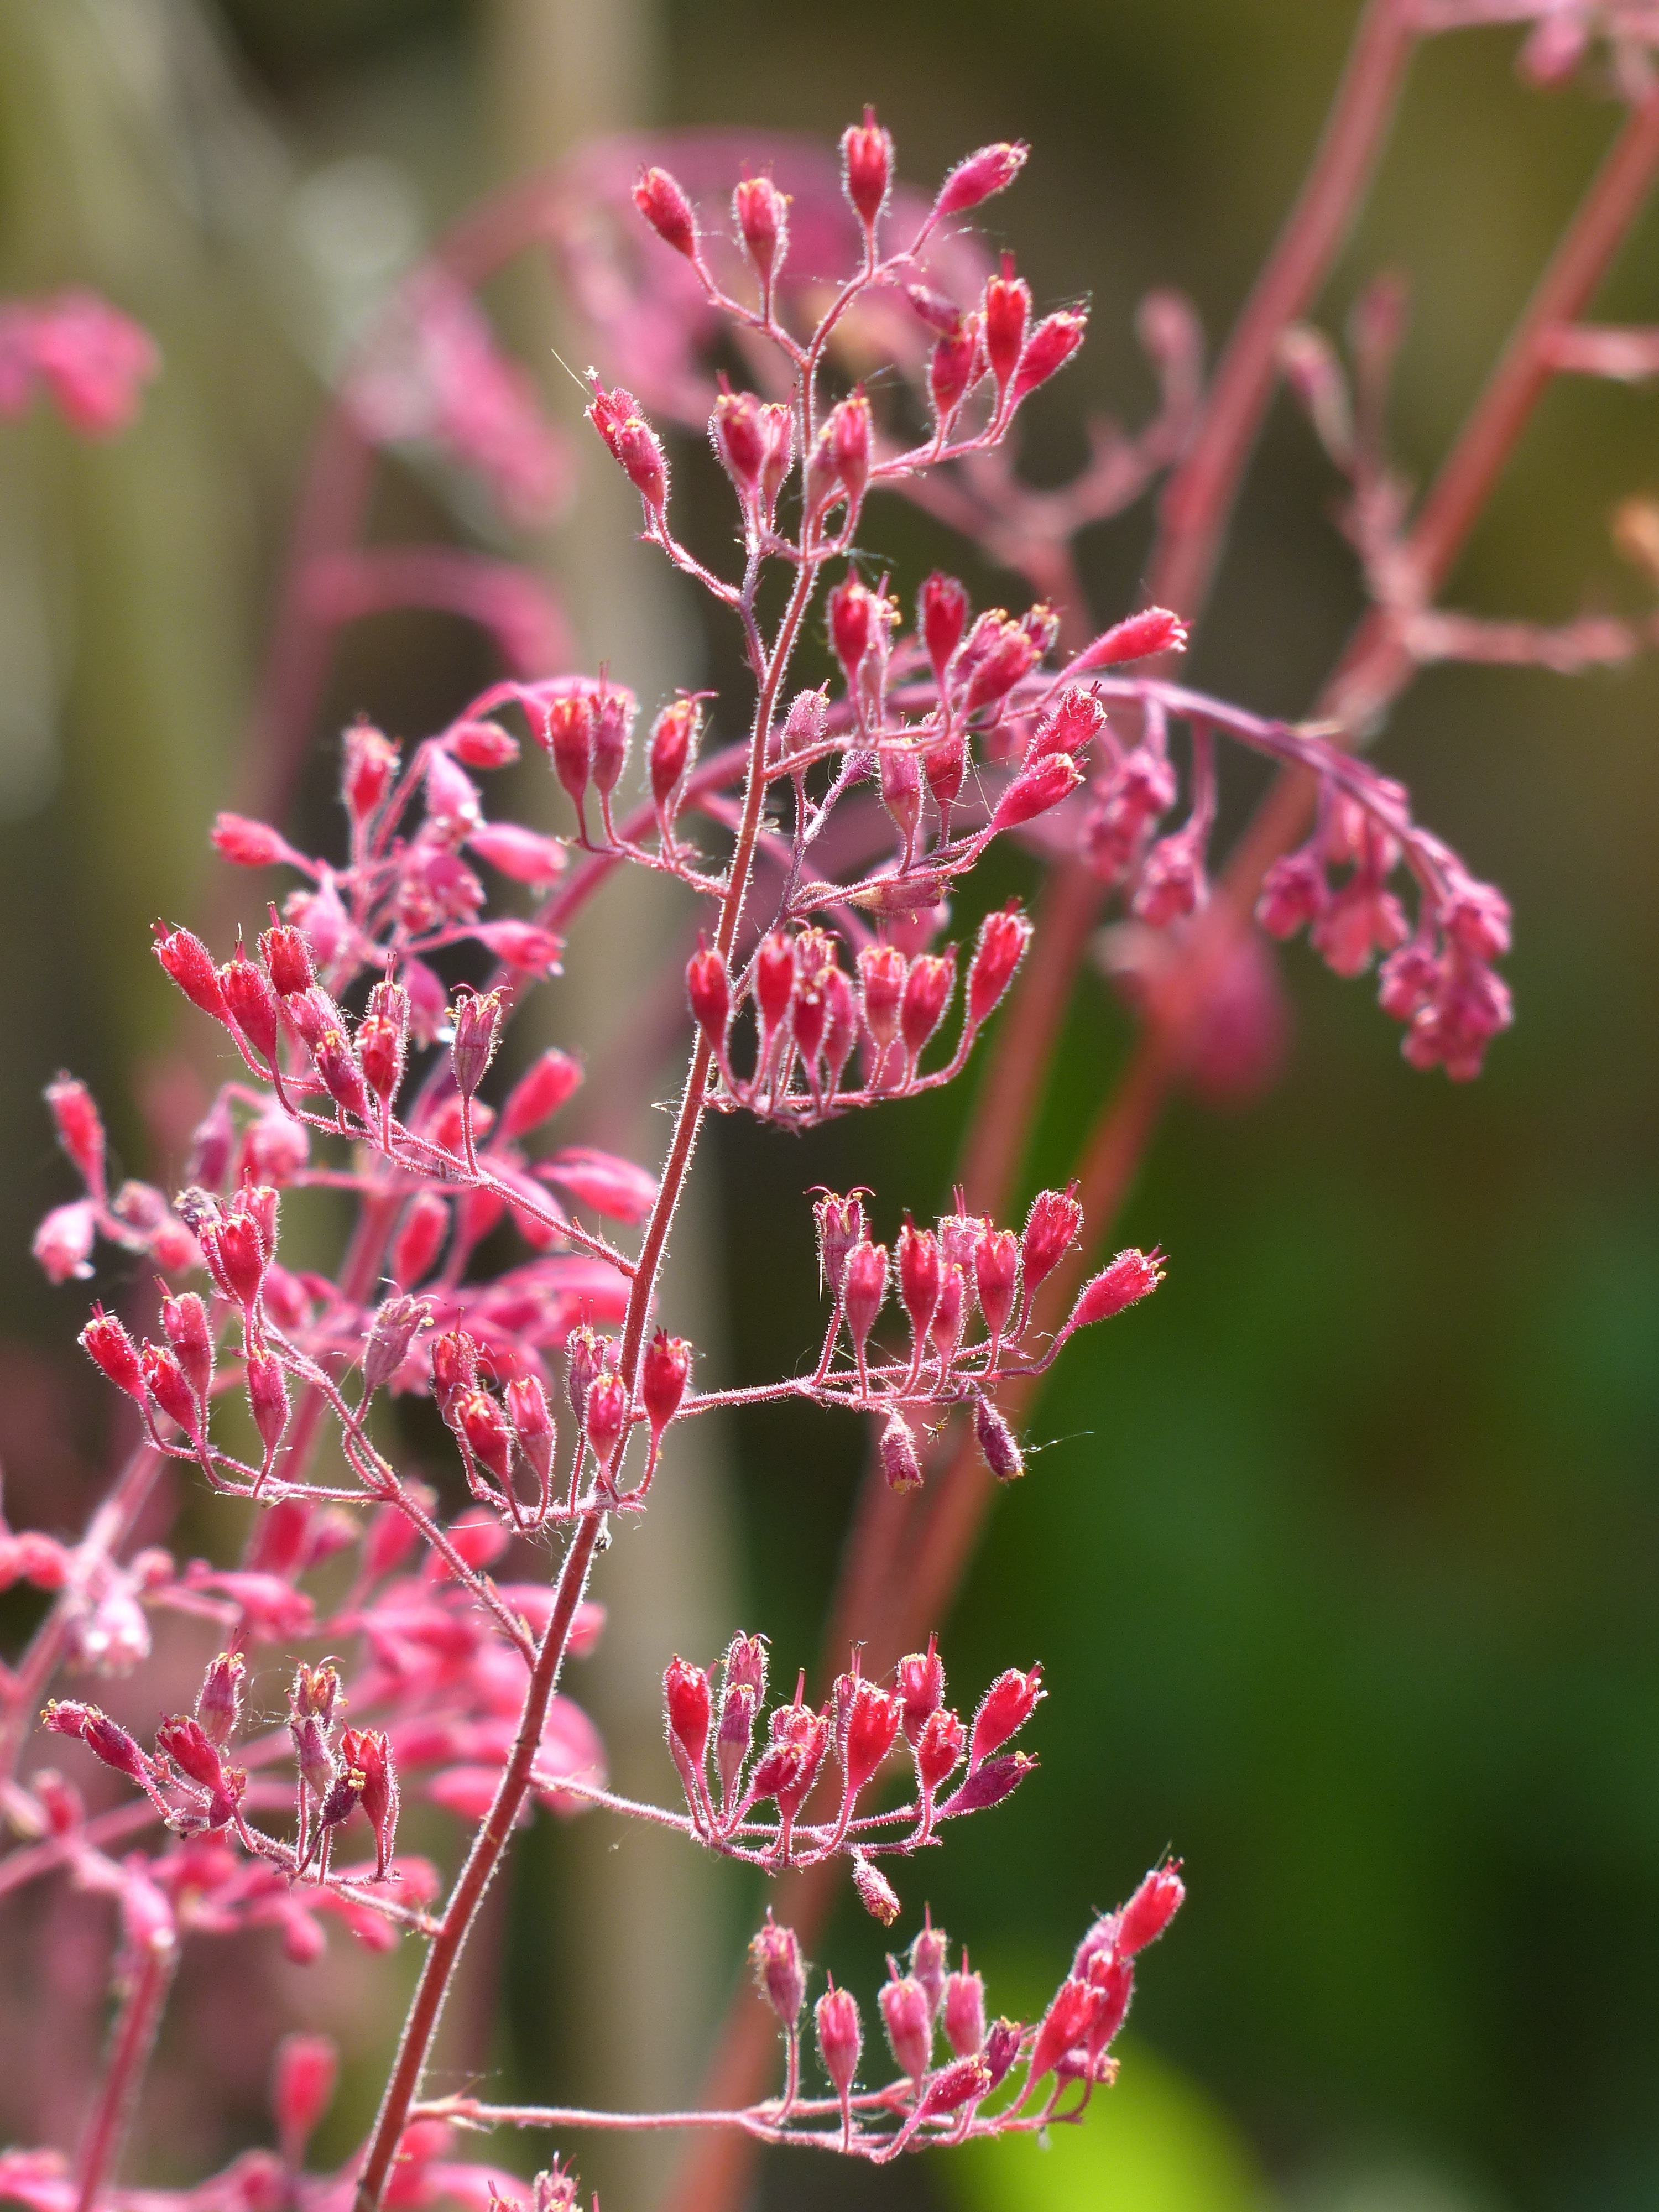
branch, blossom, plant, leaf, flower, purple, bloom, bell, high, red, herb, produce, botany, pink, flora, wildflower, long, shrub, hairy, hairs, style, flower garden, ornamental shrub, bees, filigree, reddish, macro photography, ornamental plant, scarlet, flowering plant, schnittblume, saxifragaceae, rock crushing plant, gartenstaude, coral bells, heuchera, heuchera sanguinea, rock plants, heuchera brizoides, bronze bells, land plant, light red, red laminated silbergl ckchen, farm garden plant, shadow tree